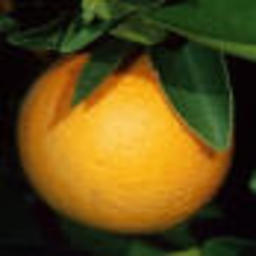
Label: Orange